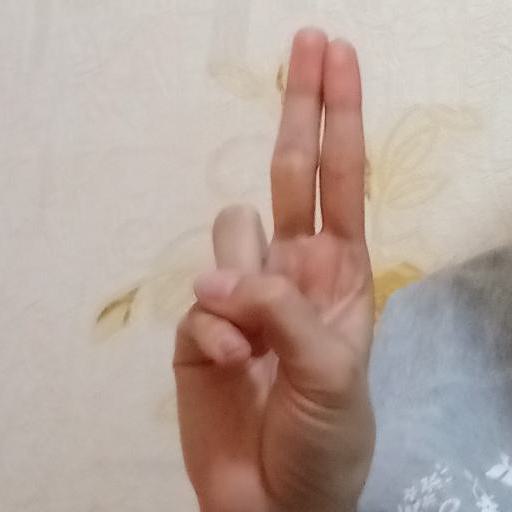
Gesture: two_up